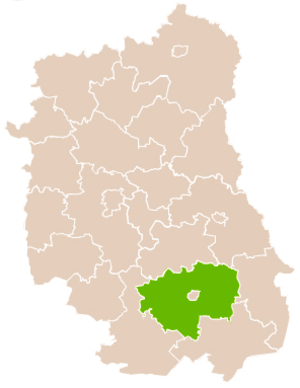
Le powiat de Zamość est un powiat appartenant à la voïvodie de Lublin, dans le sud-est de la Pologne.